Arron Afflalo

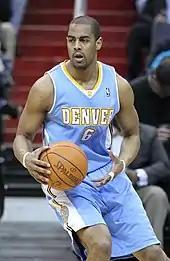
Afflalo with the Denver Nuggets in 2011

On July 13, 2009, he was traded along with Walter Sharpe to the Denver Nuggets in exchange for a second round pick in the 2011 NBA draft and cash. The draft pick became the 52nd overall pick and was used by the Pistons to draft Vernon Macklin.